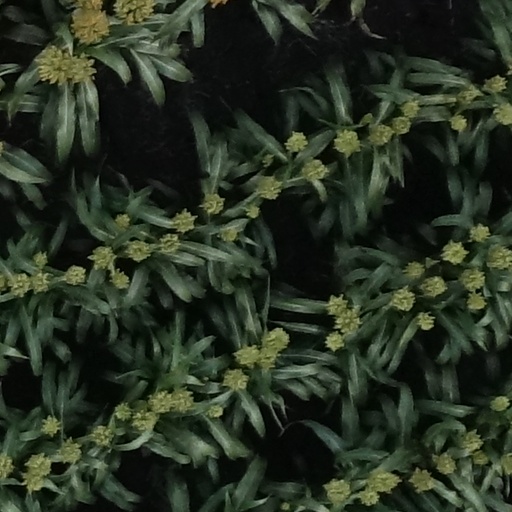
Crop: sorghum